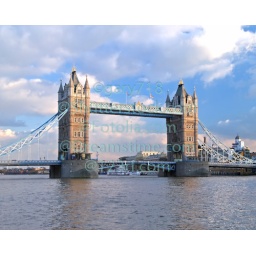
the famous tower bridge in london england